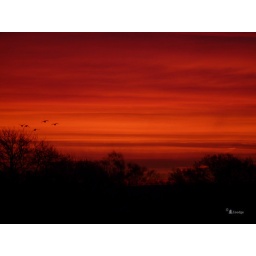
Cormorants in search of some non-frozen water &amp;amp; fish